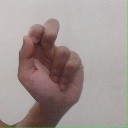
अक्षर: ढ